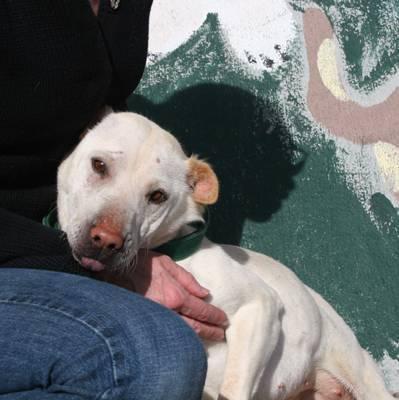
dog